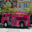
Label: truck